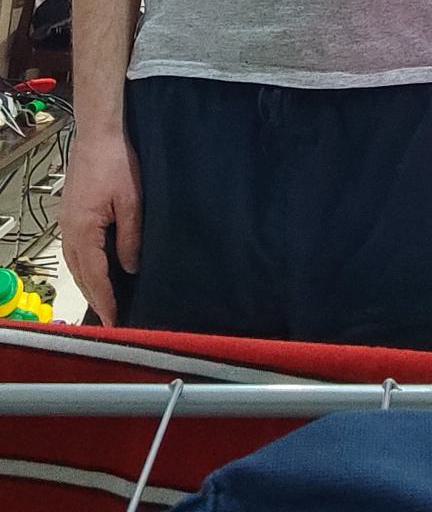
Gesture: no_gesture